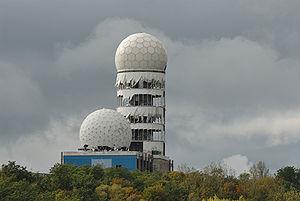
La Teufelsberg /ˈtɔɪfəlsˌbɛʁk/ est une colline artificielle de Berlin, Allemagne, dans l'ancien Berlin-Ouest. Elle mesure 120,1 mètres de haut et se trouve au nord de la forêt Grunewald de la ville. Son nom provient du lac du diable, un étang d'origine glaciaire d'environ deux hectares situé à proximité.